Philip Warren

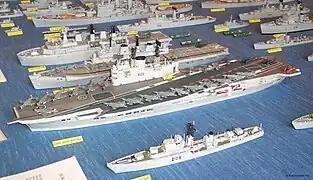
Philip Warren's matchstick ships.

Philip Warren (born ) is an English ship model maker best known for building a matchstick Maritime Fleet. His collection includes models of over 500 vessels and 1,000 aircraft, as well as of all the Royal Navy ships since 1945.